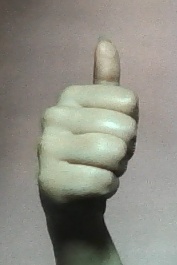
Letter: aleff